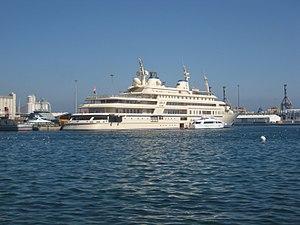
Cette page présente la liste des plus grands yachts du monde, de plus de 70 m, classés par longueur, en 2013.
L'Al Saïd est un yacht appartenant au sultan d'Oman Qabus ibn Saïd. Il a été construit en 2008 au chantier Lurssen Yachts en Allemagne. Il porte le nom de la dynastie régnant sur Oman.